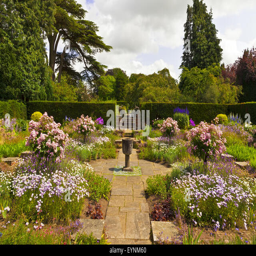
quiet corner of a flagged garden with stone vase